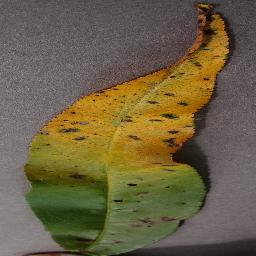
Label: Peach___Bacterial_spot